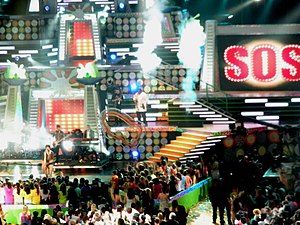
Jonas Brothers / Historie / Lines, Vines and Trying Times (2009–i dag)
Jonas Brothers optræden ved Kids' Choice Awards 2009
Jonas Brothers er et amerikansk popband. Bandet fik sin popularitet gennem Disneys børnekanal Disney Channel. Bandet består af tre brødre: Kevin Jonas, Joe Jonas og Nick Jonas.